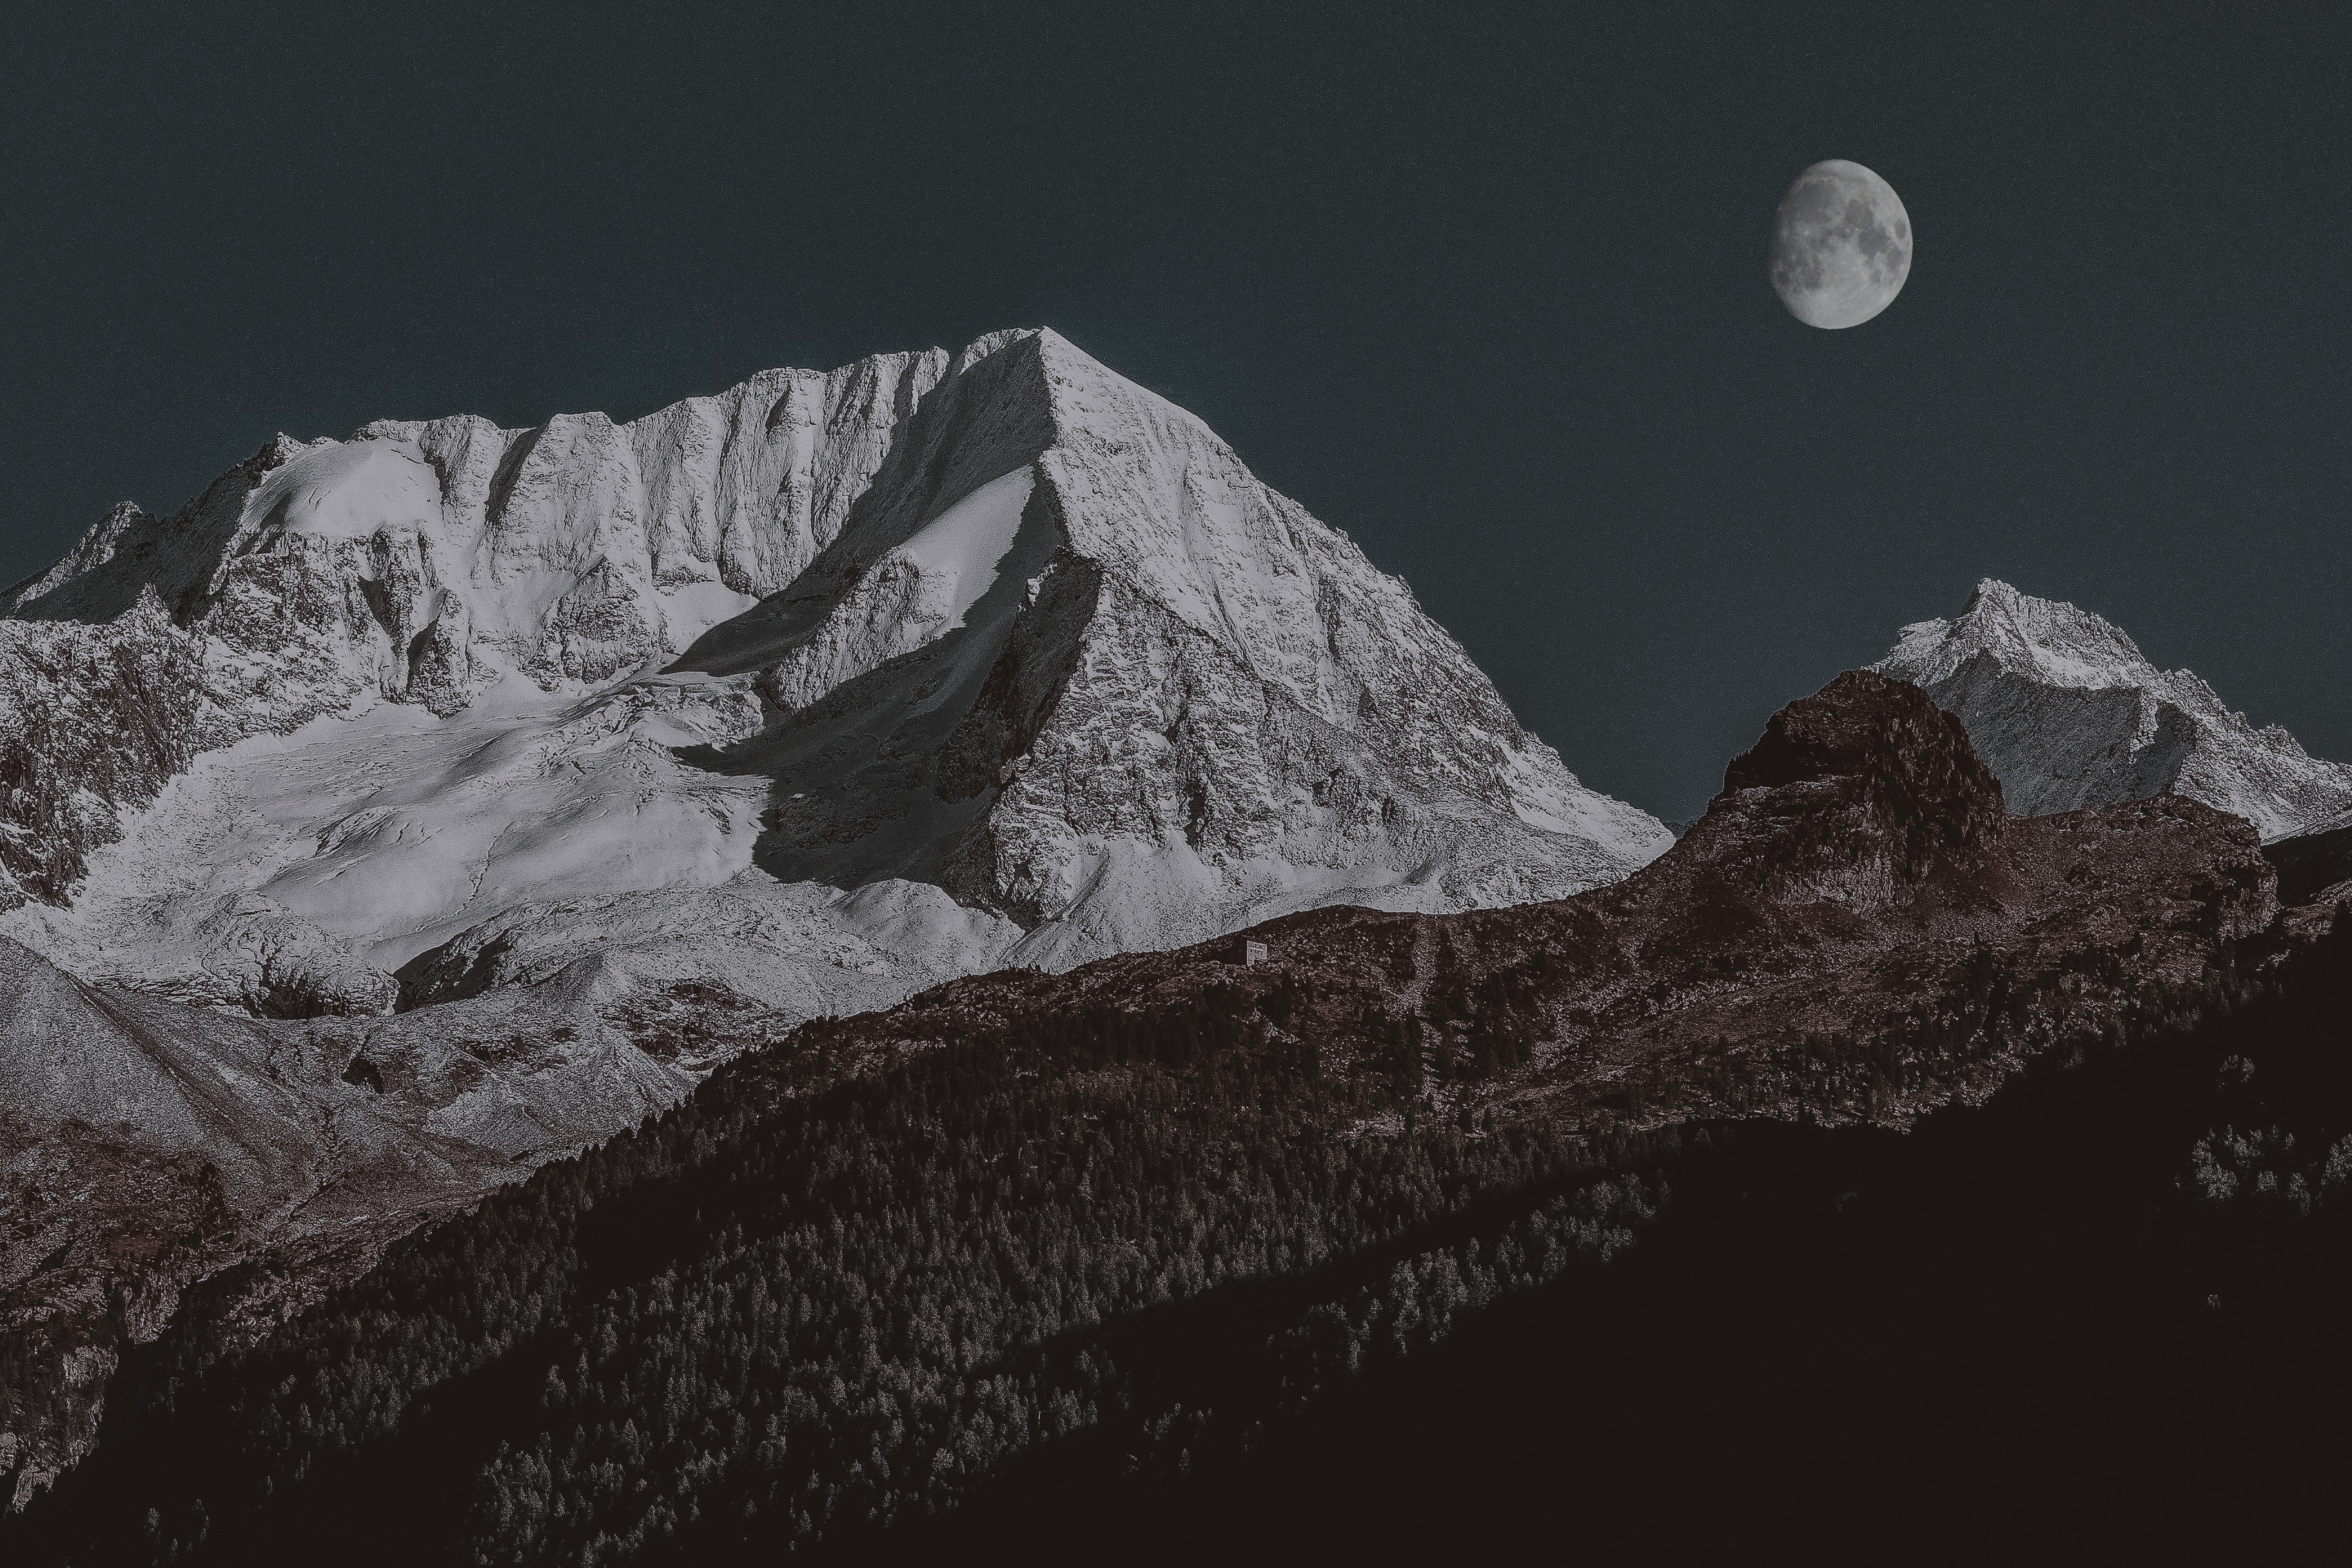
moon, mountainous landforms, mountain, black, sky, celestial event, full moon, light, mountain range, astronomical object, moonlight, black and white, alps, night, summit, atmosphere, massif, rock, geology, space, photography, world, landscape, glacial landform, monochrome photography, hill, ridge, national park, monochrome, winter, midnight